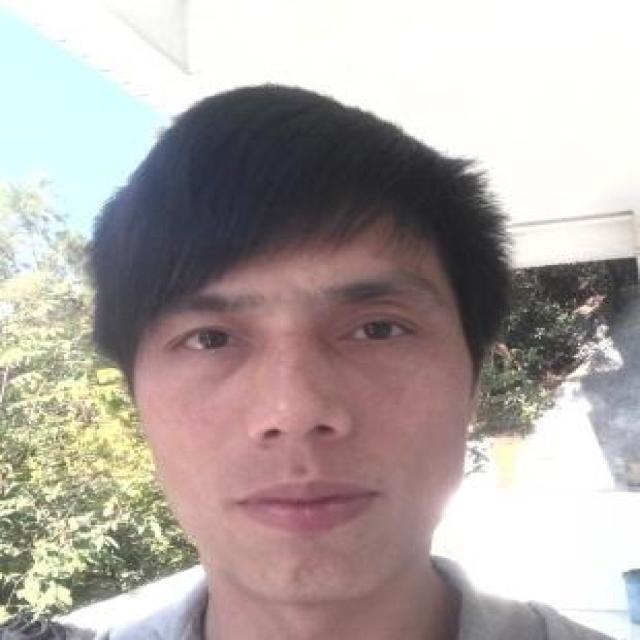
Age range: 21-44